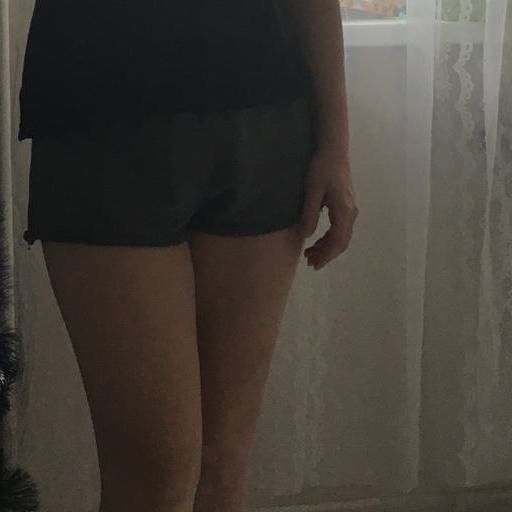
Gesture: no_gesture